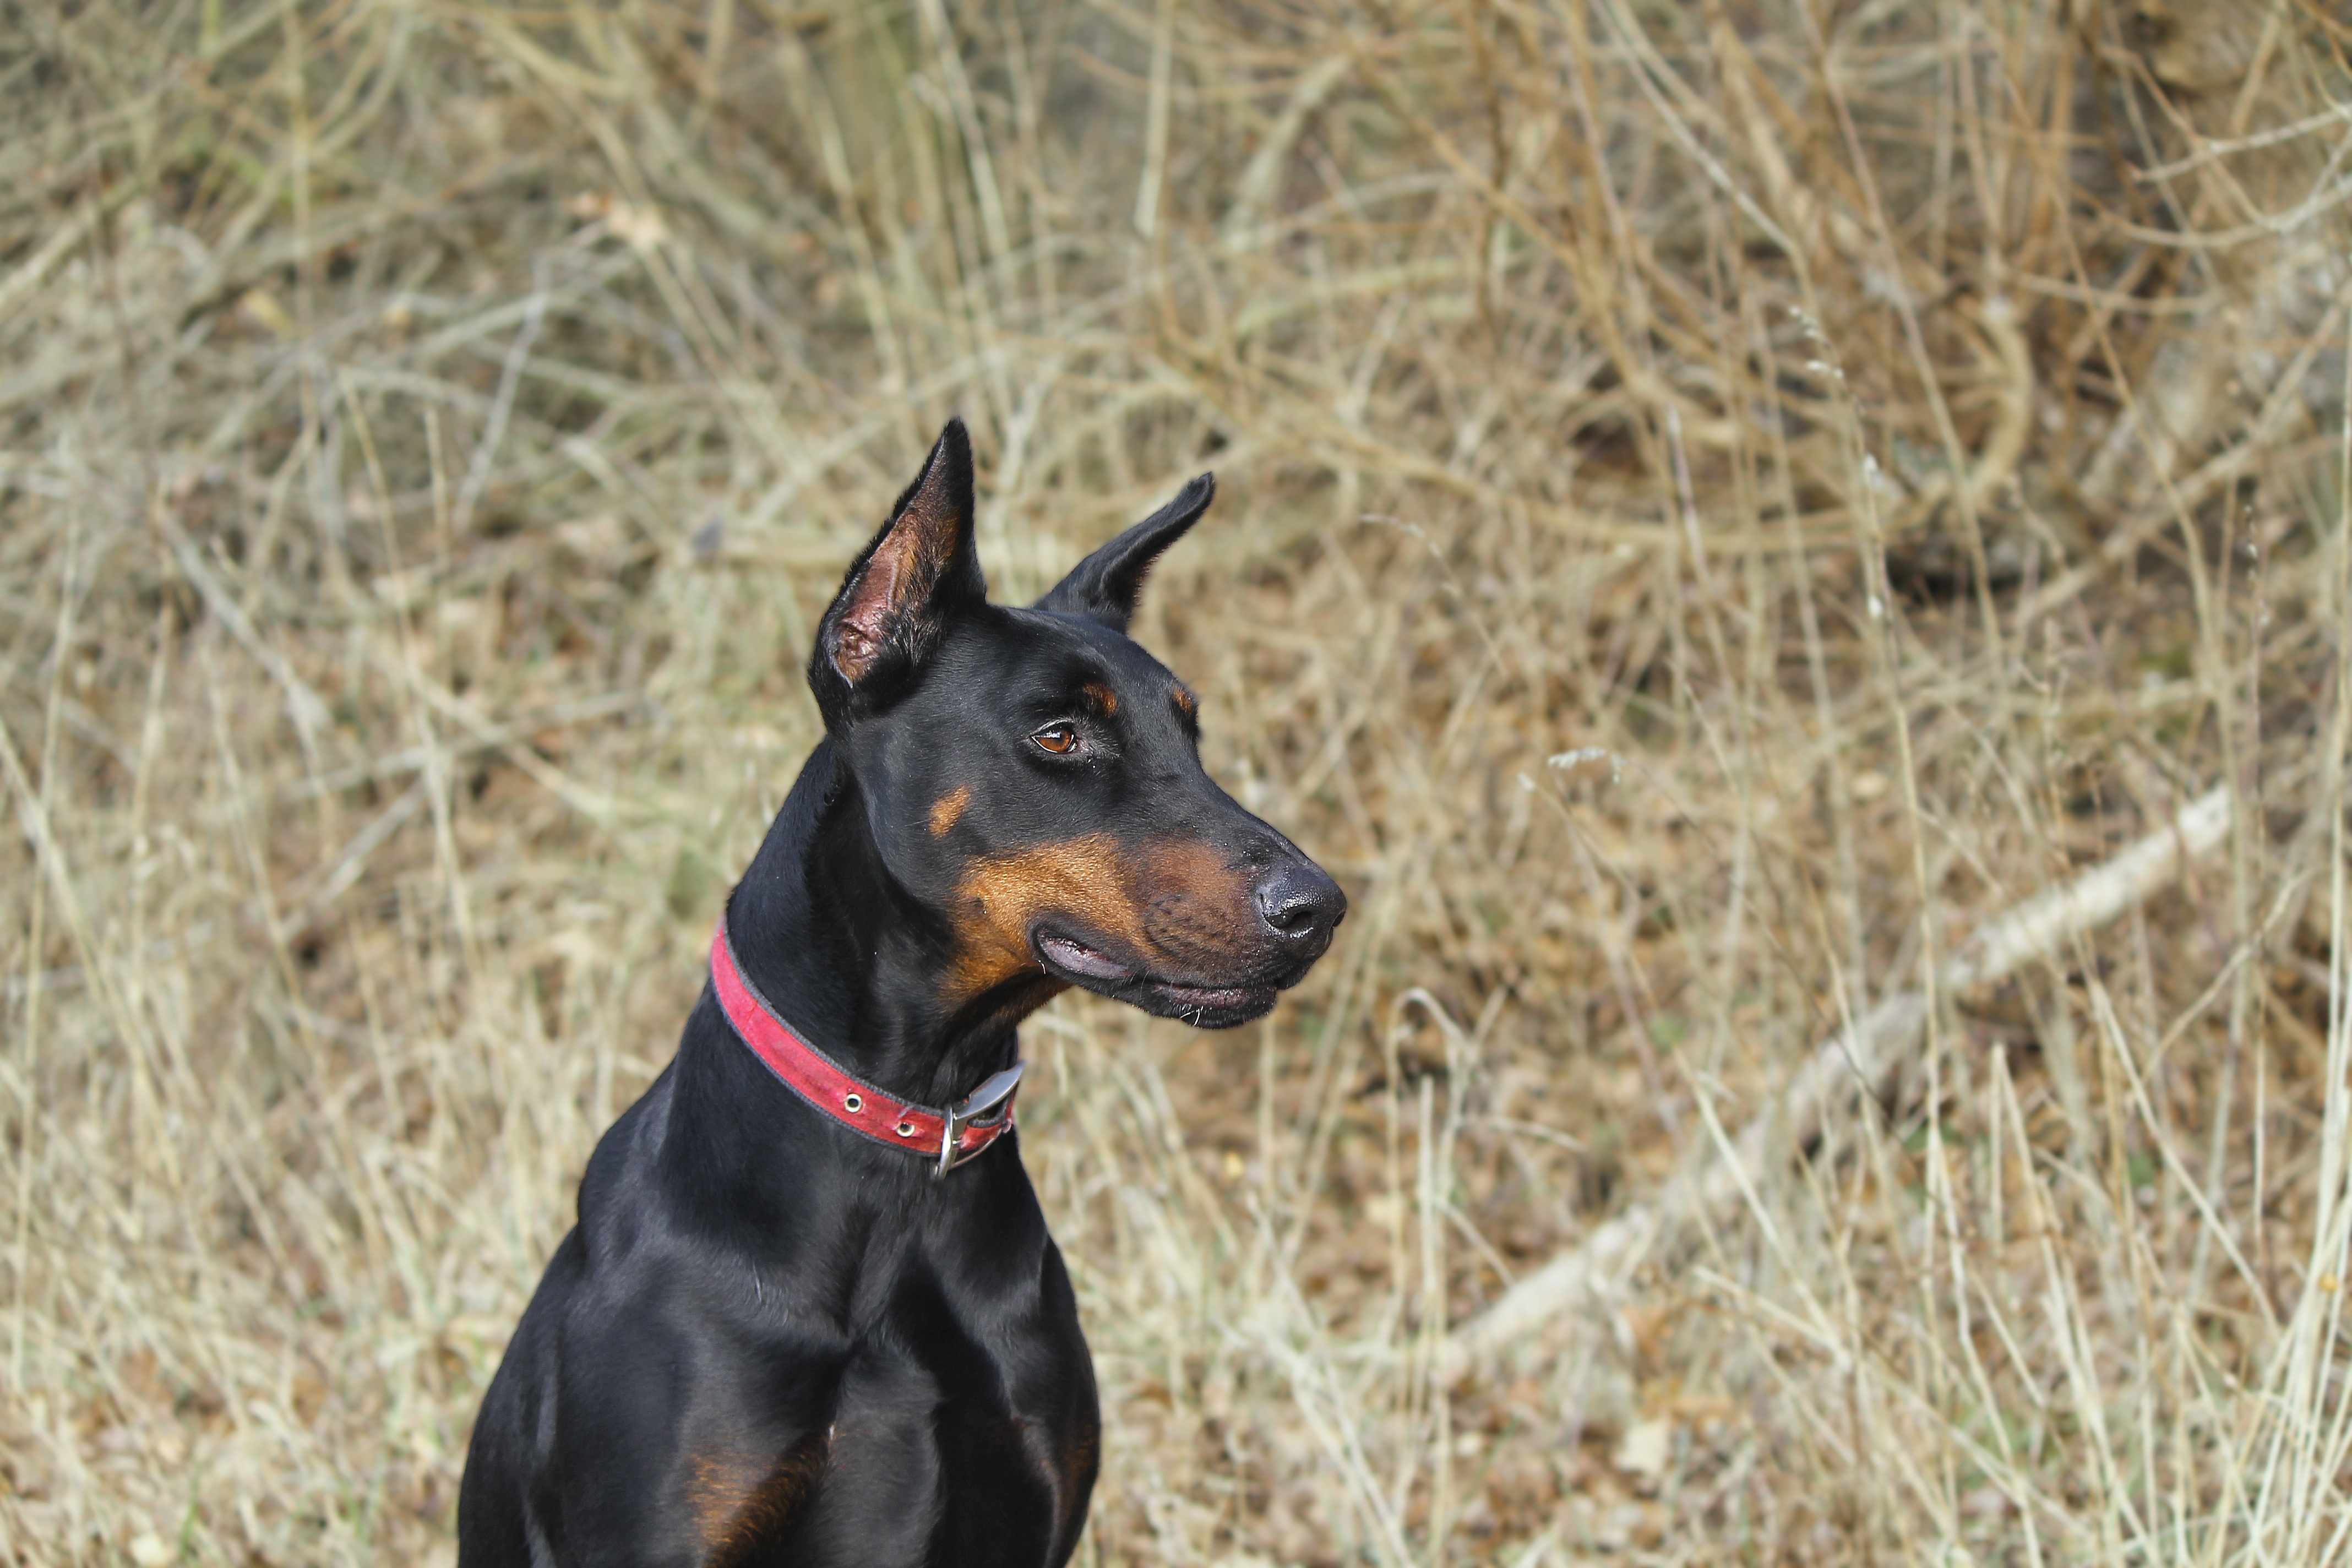
landscape, nature, forest, grass, plant, field, meadow, dog, animal, cute, pet, fur, green, autumn, mammal, black, colorful, lane, flora, necklace, hunting dog, leaves, sunny, vertebrate, beautiful, elegant, tongue, strong, attention, away, dog breed, noble, doberman, pride, bitch, graceful, guard dog, german pinscher, pinscher, miniature pinscher, dog like mammal, carnivoran, dobermann, manchester terrier, toy manchester terrier